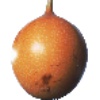
Label: Granadilla 1